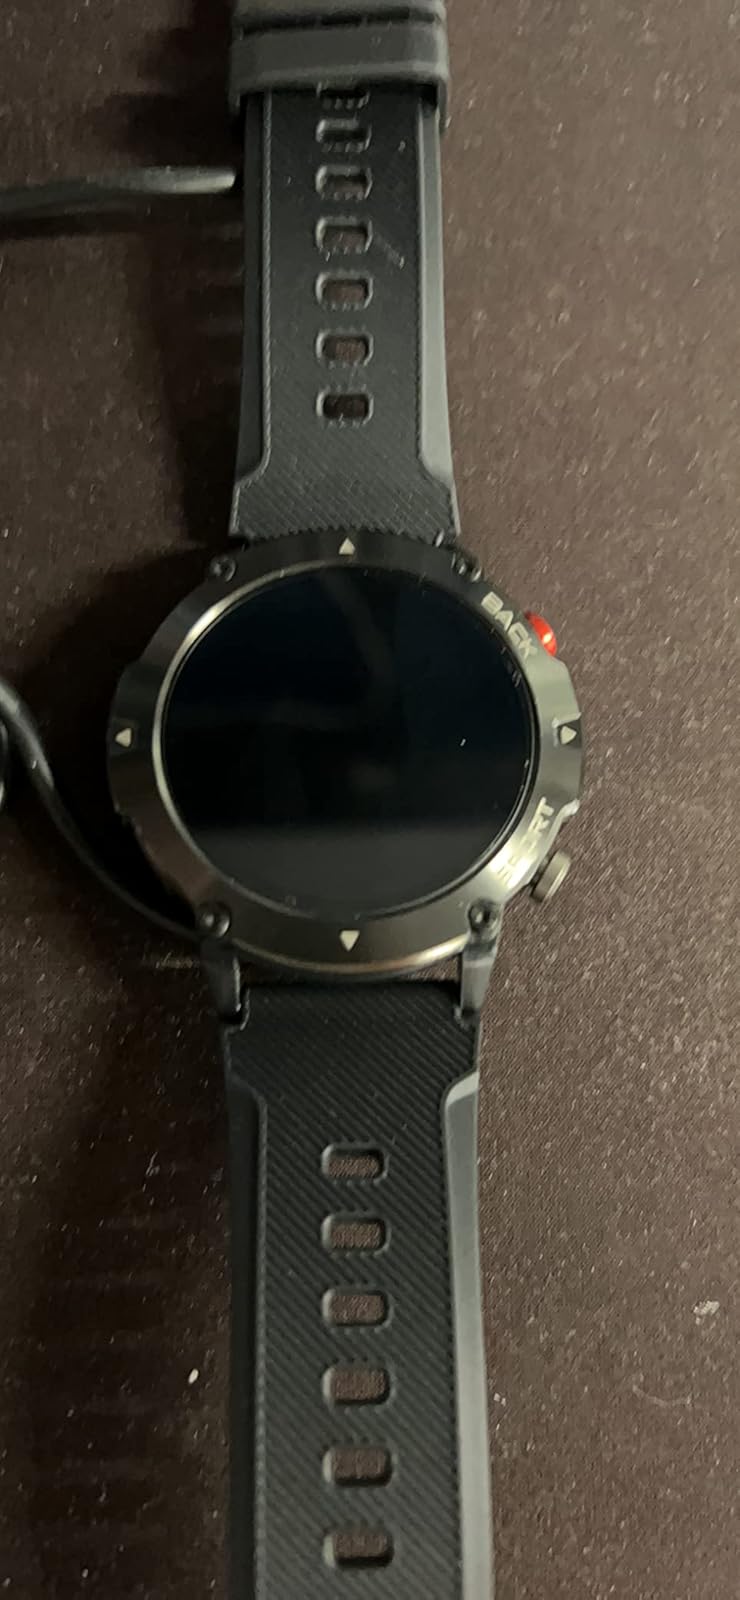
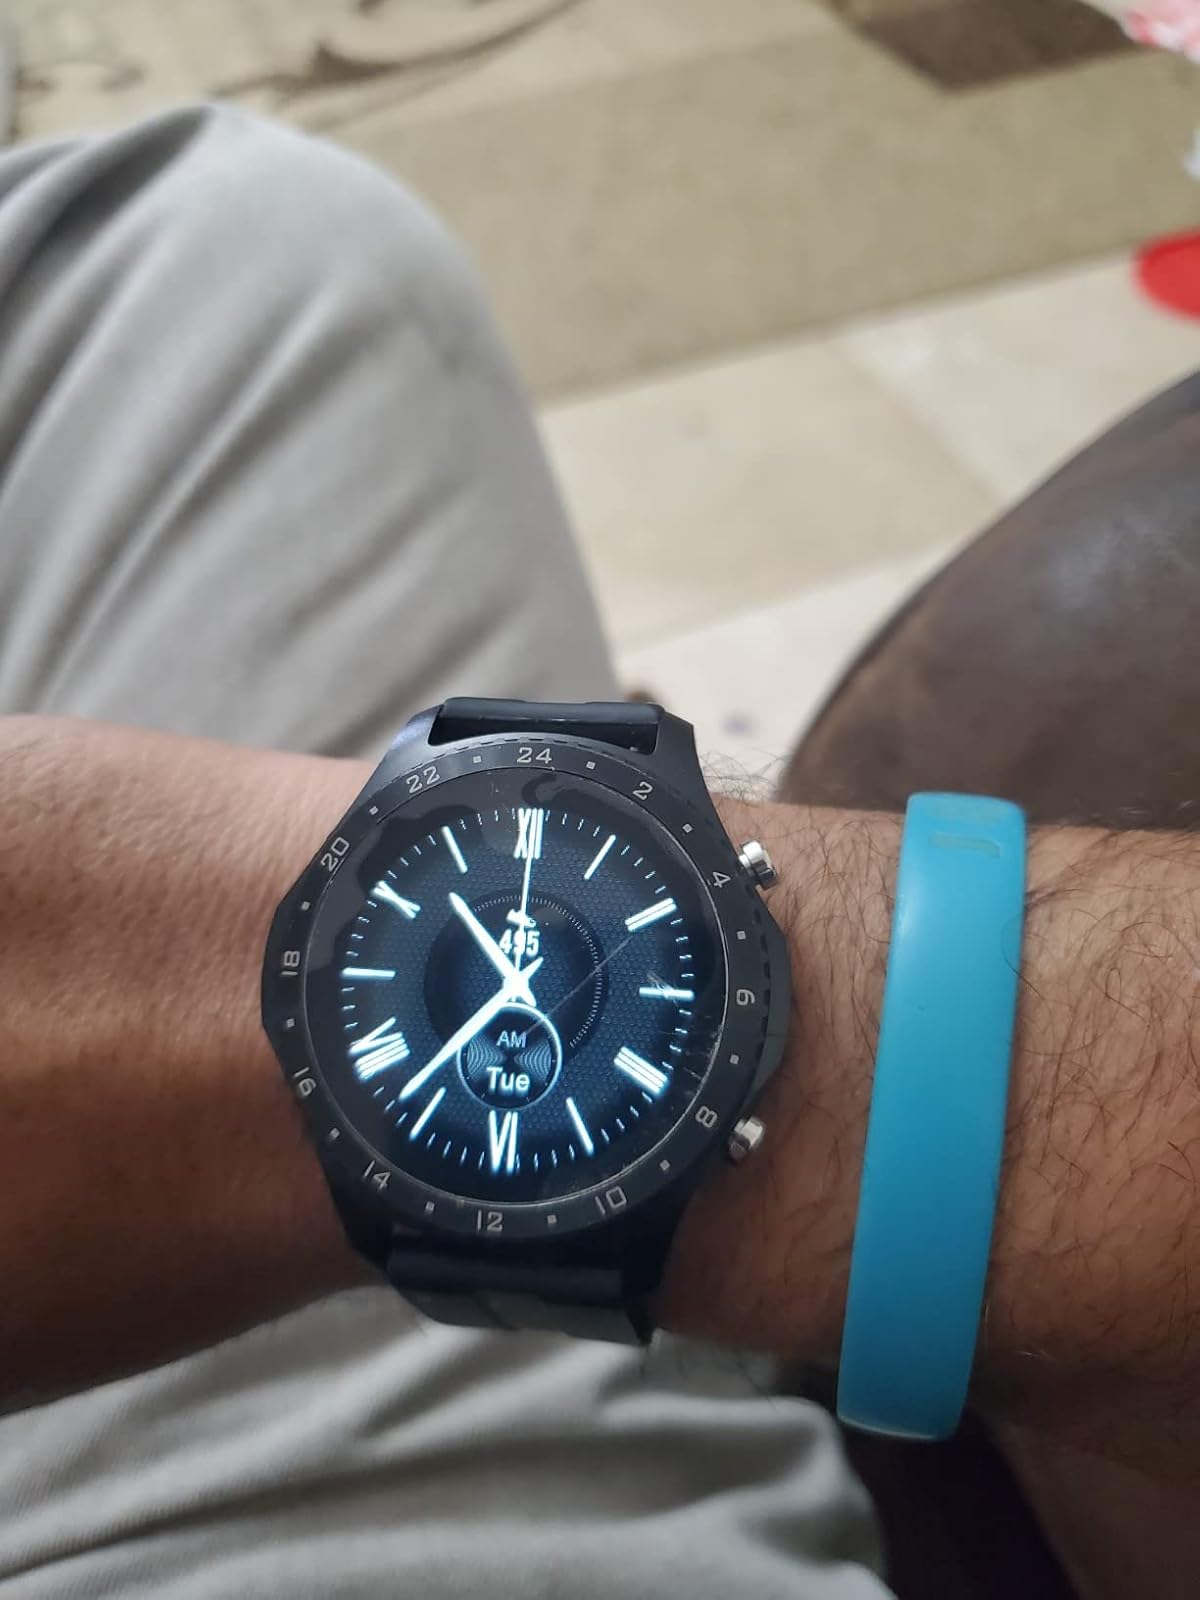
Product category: smartwatch
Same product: no